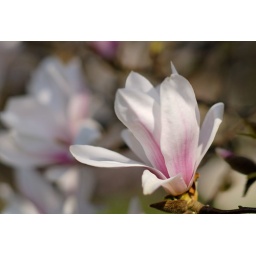
One of the blooms at the main university building in Lund. A classic sign of spring for all of Sweden. Happy Walpurgis!